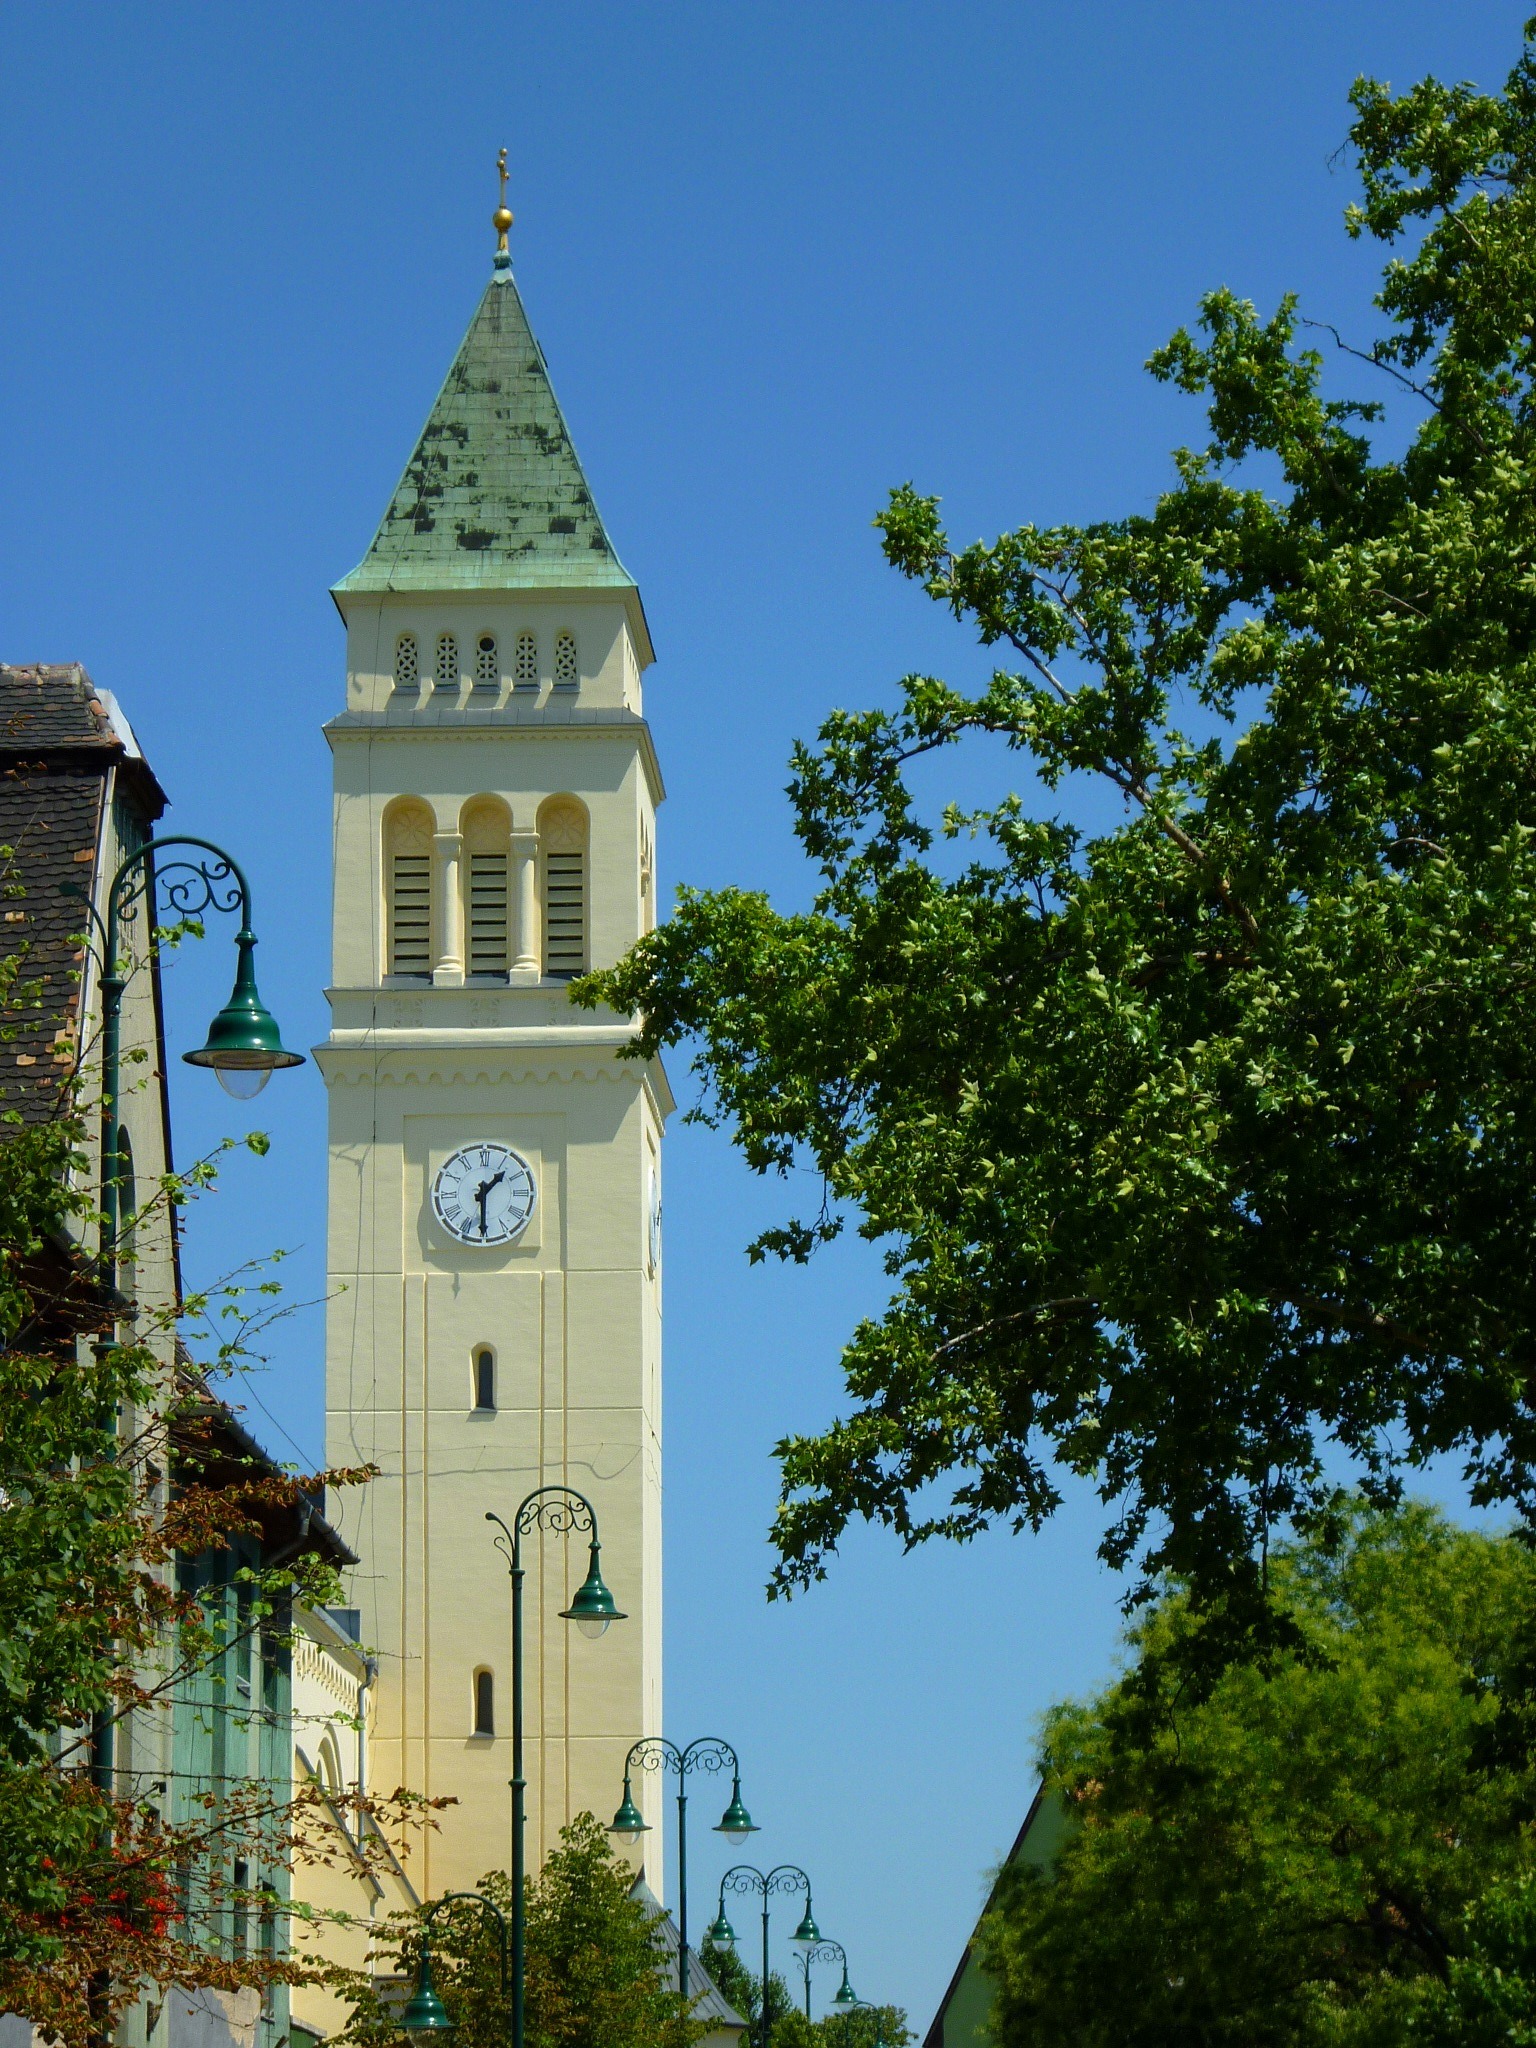
tree, sky, wood, building, tower, landmark, blue, church, chapel, place of worship, clock tower, bell tower, spire, steeple, budapest, hungary, chandelier, tower clock, wekerle battery